Jaroslav Foglar

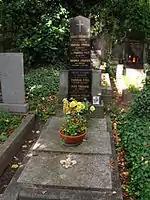
Tomb of Jaroslav Foglar and family at Vinohrady Cemetery in Prague

Although Foglar worked as a Boy Scout leader, his relation to the Scout movement was not straightforward. He portrayed the Boy Scouts only in a few of his novels (especially "Pod junáckou vlajkou" and "Devadesátka pokračuje"), preferring to write mostly about his own invention, the boy clubs.